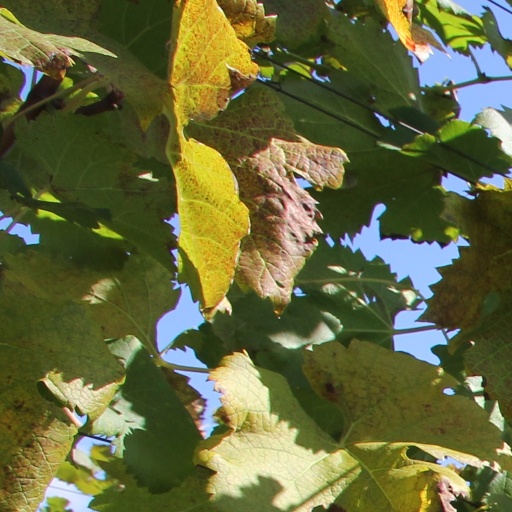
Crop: grape